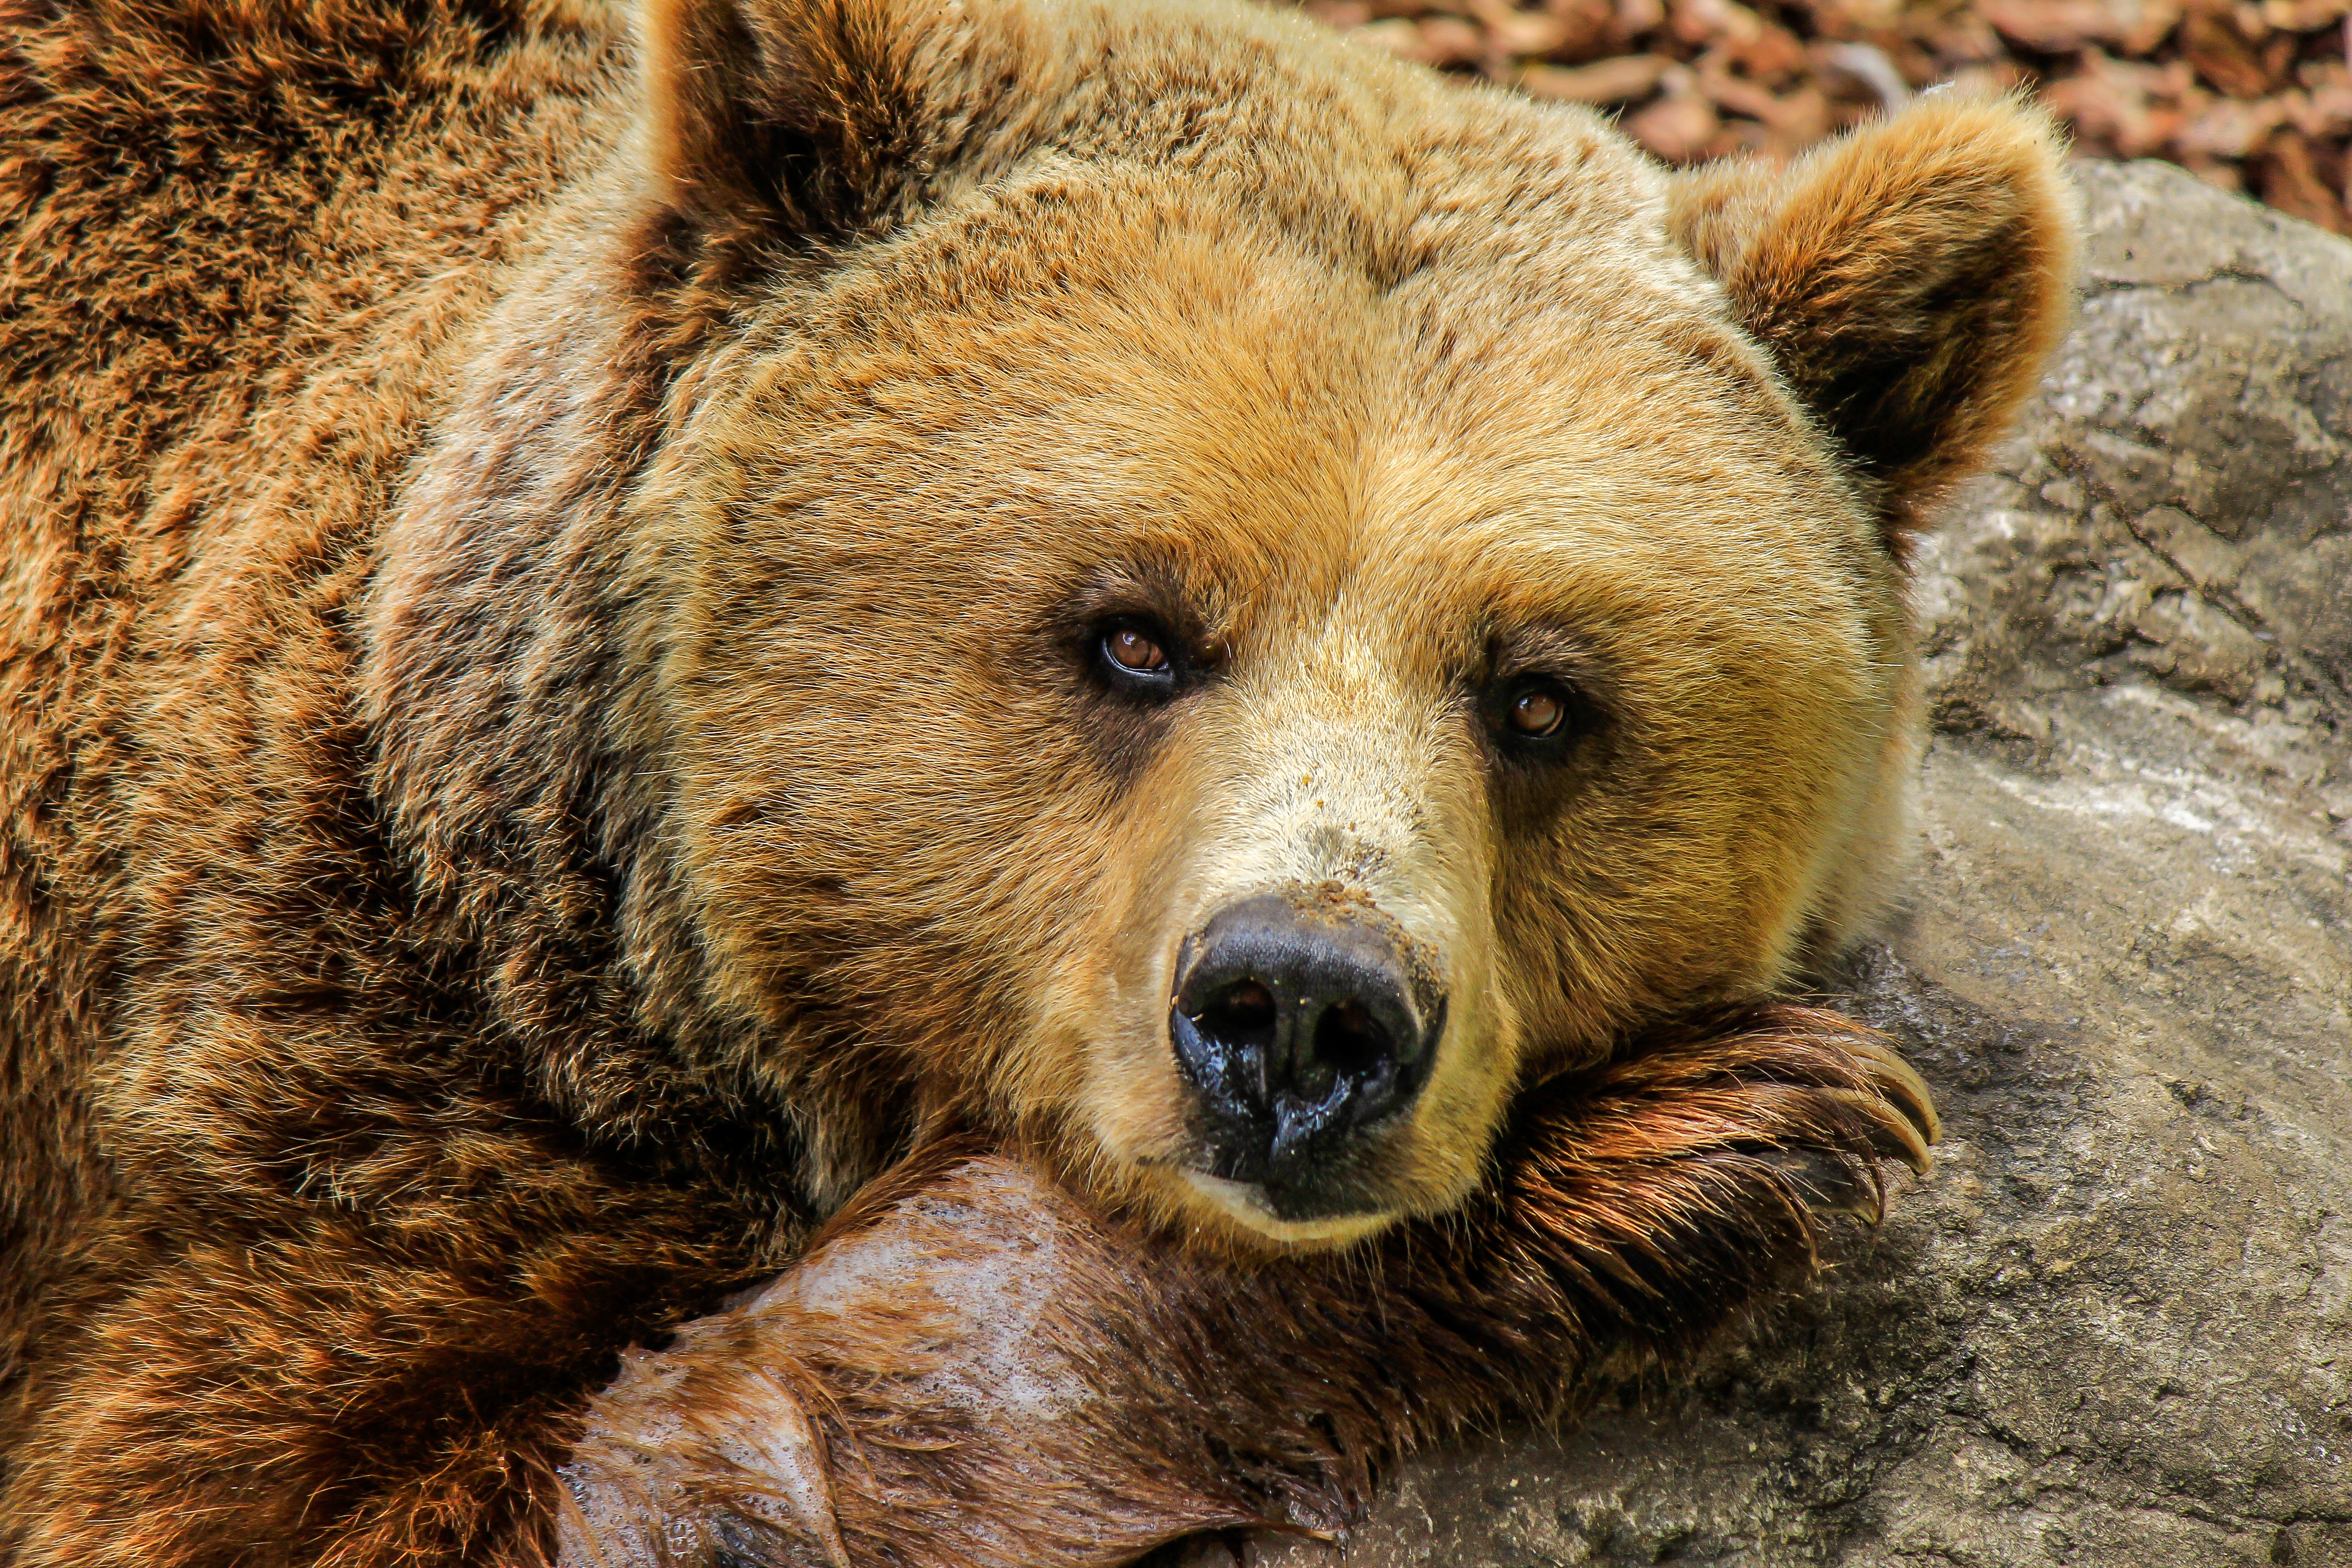
nature, animal, bear, wildlife, zoo, fur, mammal, fauna, brown bear, rocks, whiskers, snout, vertebrate, grizzly bear, dog breed group